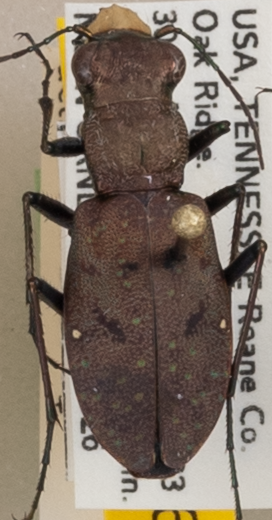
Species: Cylindera unipunctata
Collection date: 2019-06-26 04:00:00
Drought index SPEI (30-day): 1.348
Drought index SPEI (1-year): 2.09
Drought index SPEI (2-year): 2.09